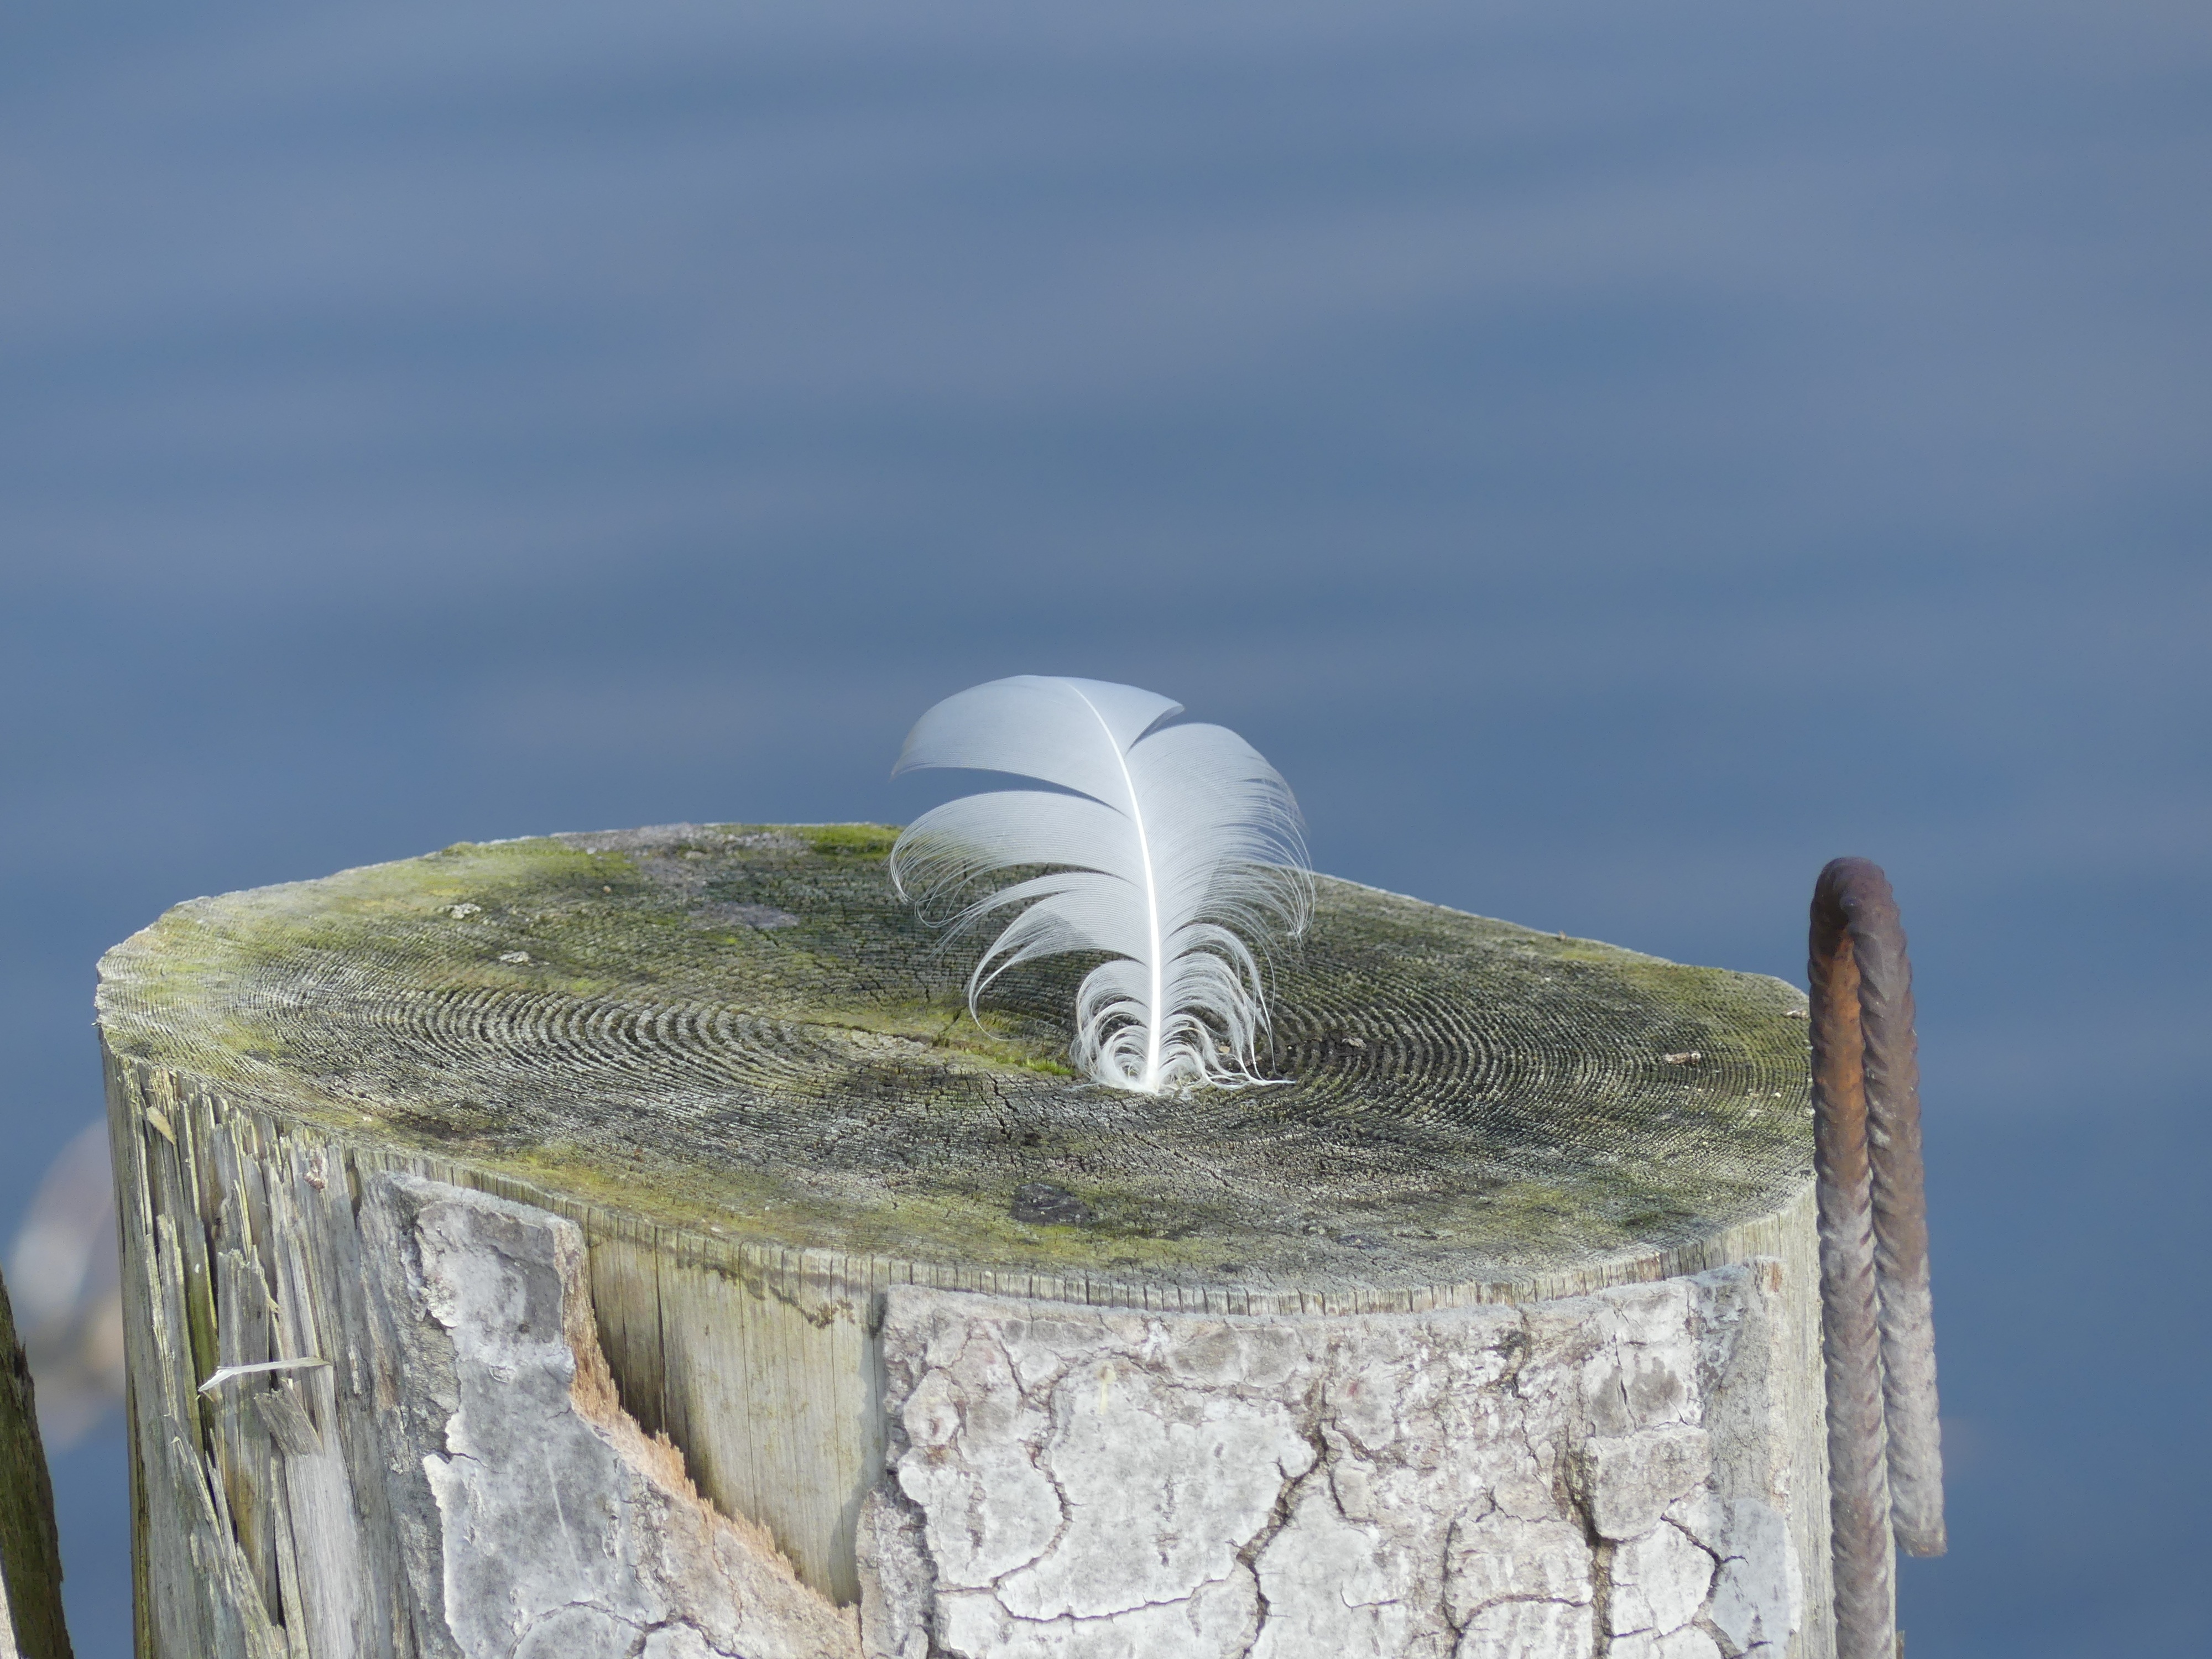
water, rock, structure, sky, spring, tower, terrain, sculpture, tree stump, quiet, gentle, monolith, slightly, iron rod